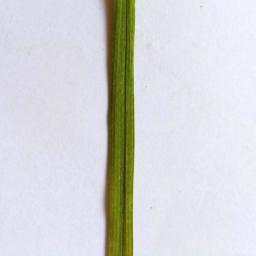
Label: Rice___Healthy